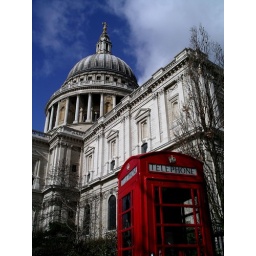
Everything a tourist could want in one photo. A great London landmark and a red telephone box